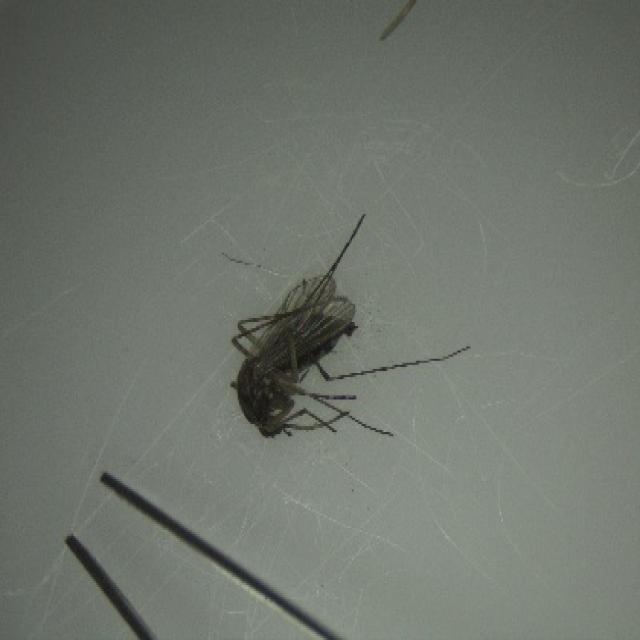
Species: aedes_vexans